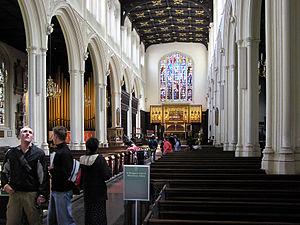
L'église Sainte-Marguerite, est une église anglicane située dans l'enceinte de l'abbaye de Westminster sur Parliament Square. C'est l'église paroissiale du palais de Westminster à Londres. Elle est dédiée à Marguerite d'Antioche.